Basuki Tjahaja Purnama

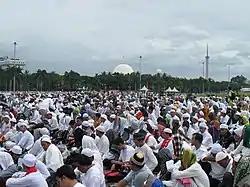
Islamist protests against Ahok in Jakarta, 2 December 2016

On 27 September 2016, while introducing a government project to citizens of the Thousand Islands, Ahok said some citizens would not vote for him because they were being "threatened and deceived" by those using the verse Al-Ma'ida 51 of the Qur'an and variations of it. The provincial government of Jakarta uploaded the video recording to YouTube in a channel which often featured Ahok's activities. The video was later edited by a university lecturer, Buni Yani, and one word was omitted from that video, creating a misinterpretation of Ahok's statement. The video went viral, with some citizens considering it an insult to the Quran. Ahok received threats of lynching and was widely criticised in social media such as Facebook and Twitter. Several "Change.org" petitions were filed, initiated by both his supporters and critics, garnering tens of thousands of signatures.